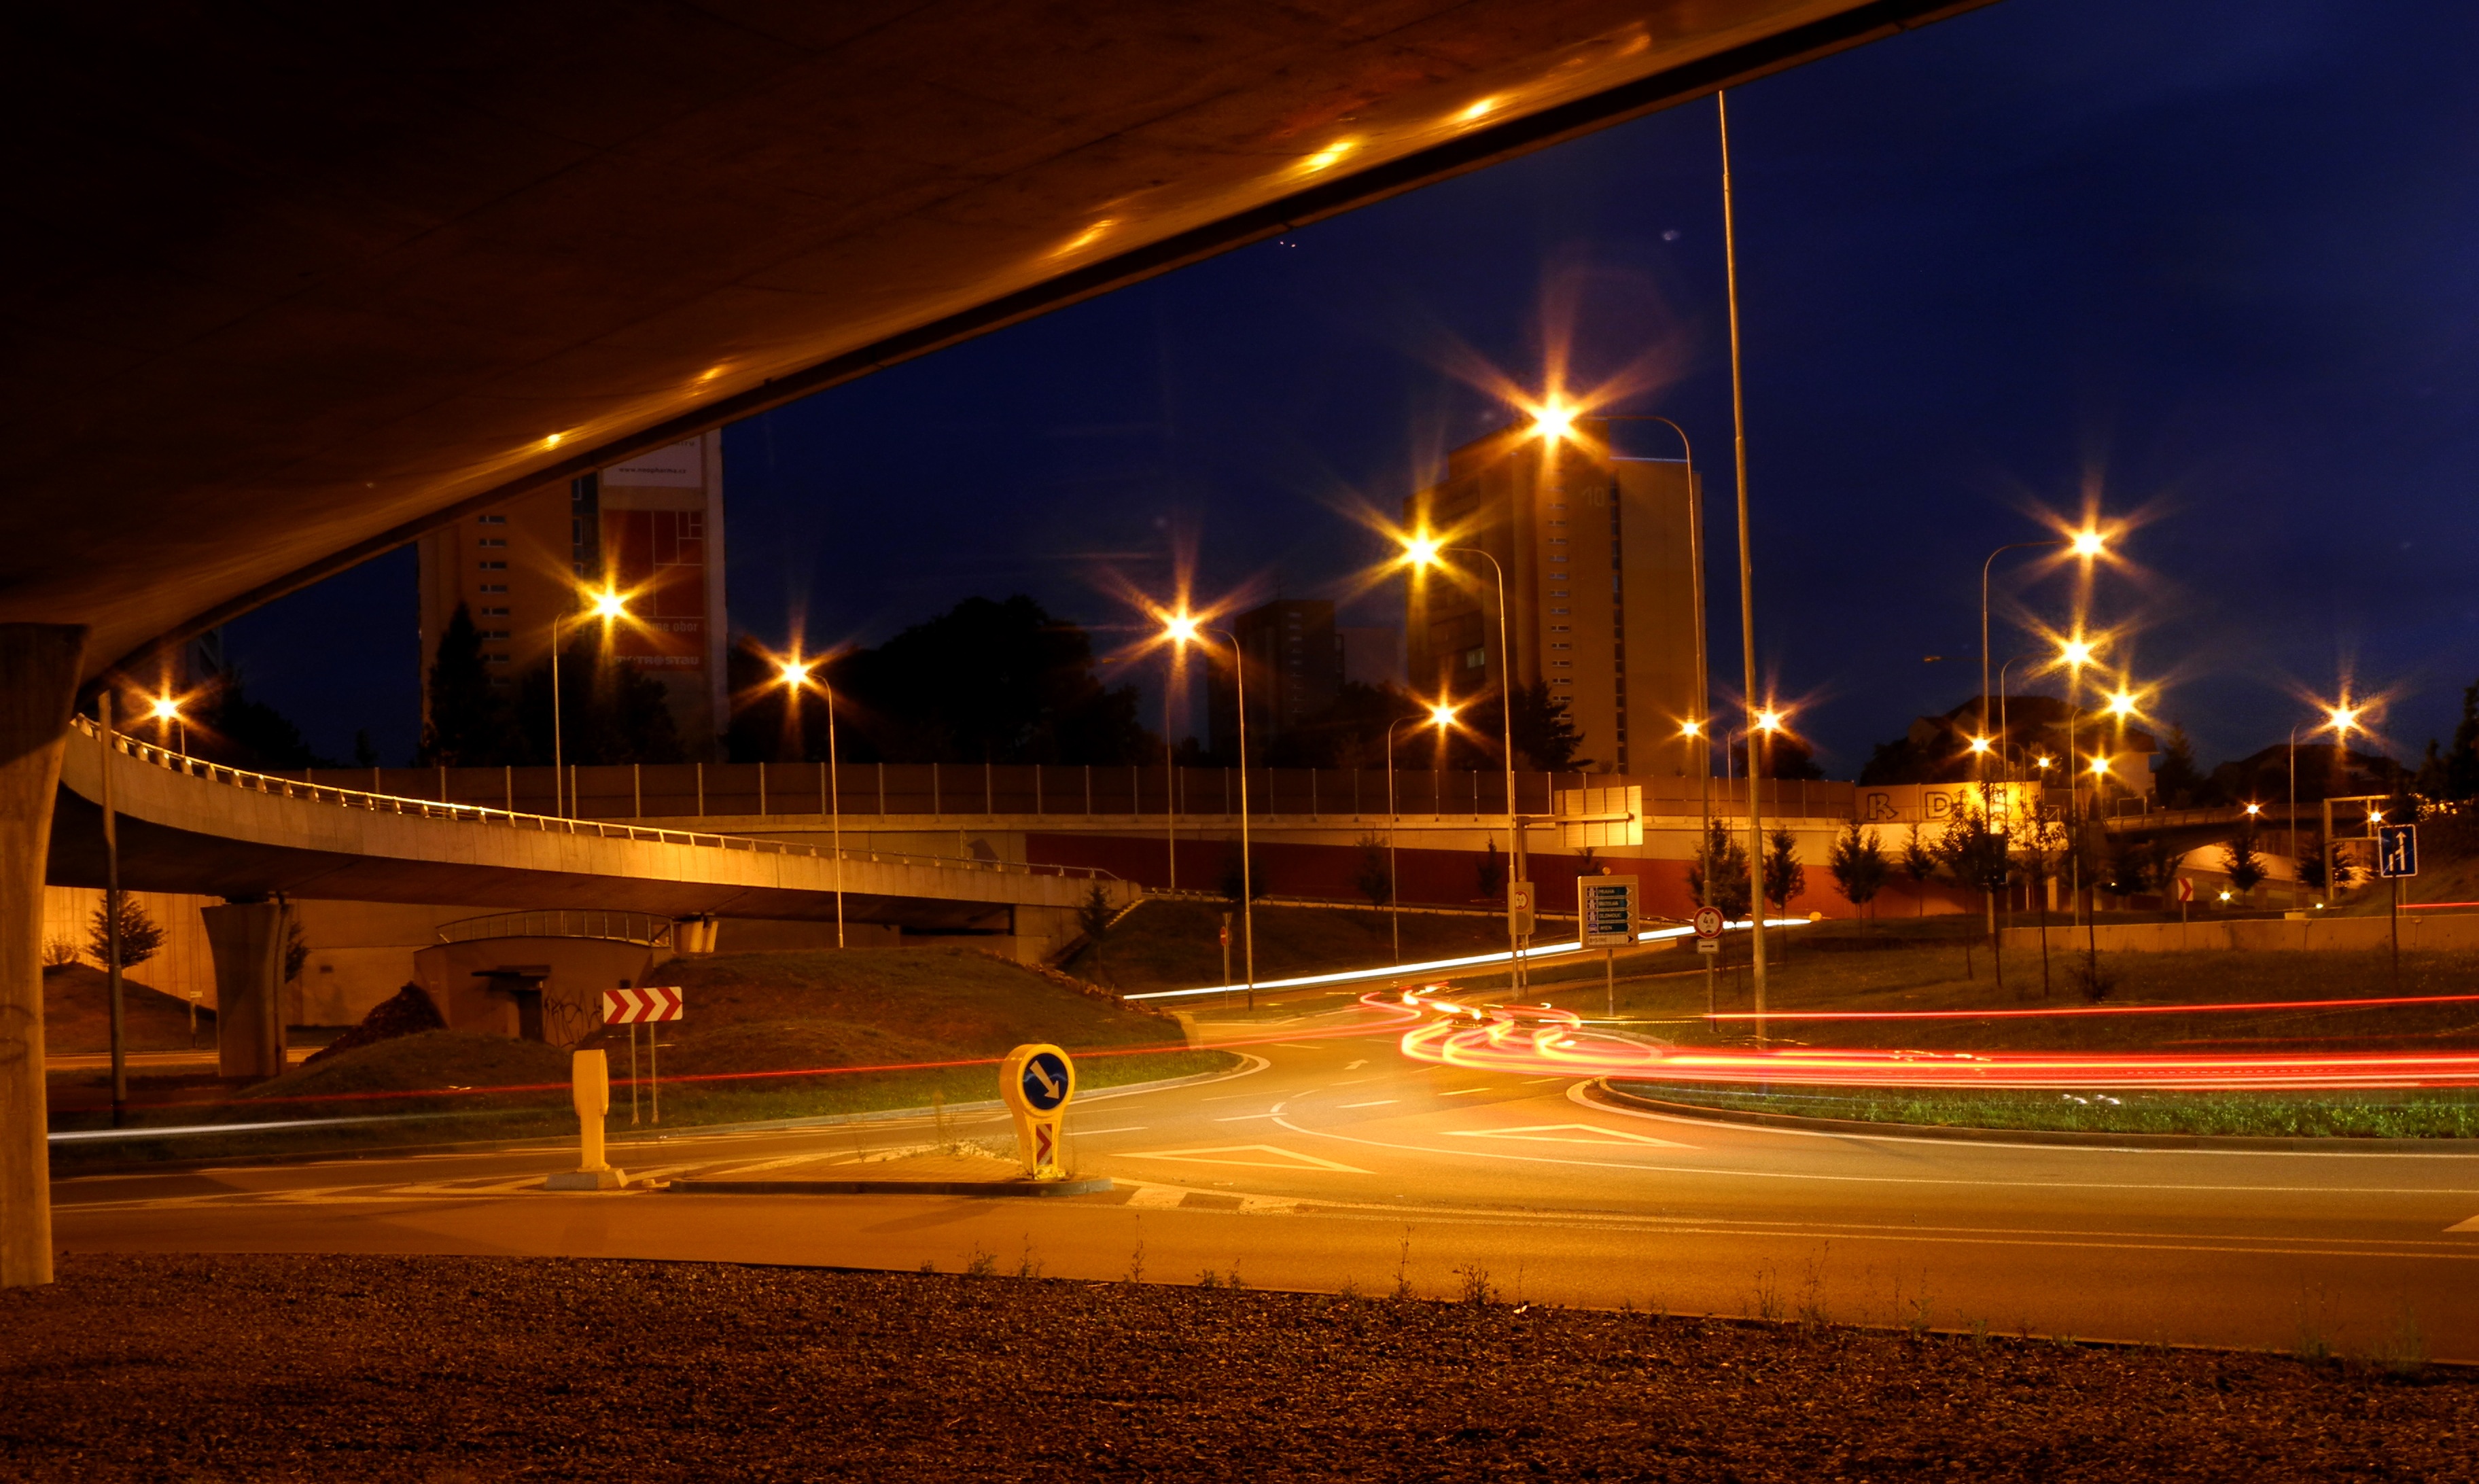
light, structure, road, bridge, night, highway, city, dusk, evening, reflection, street light, lighting, stadium, long exposure, lights, crossroads, sport venue